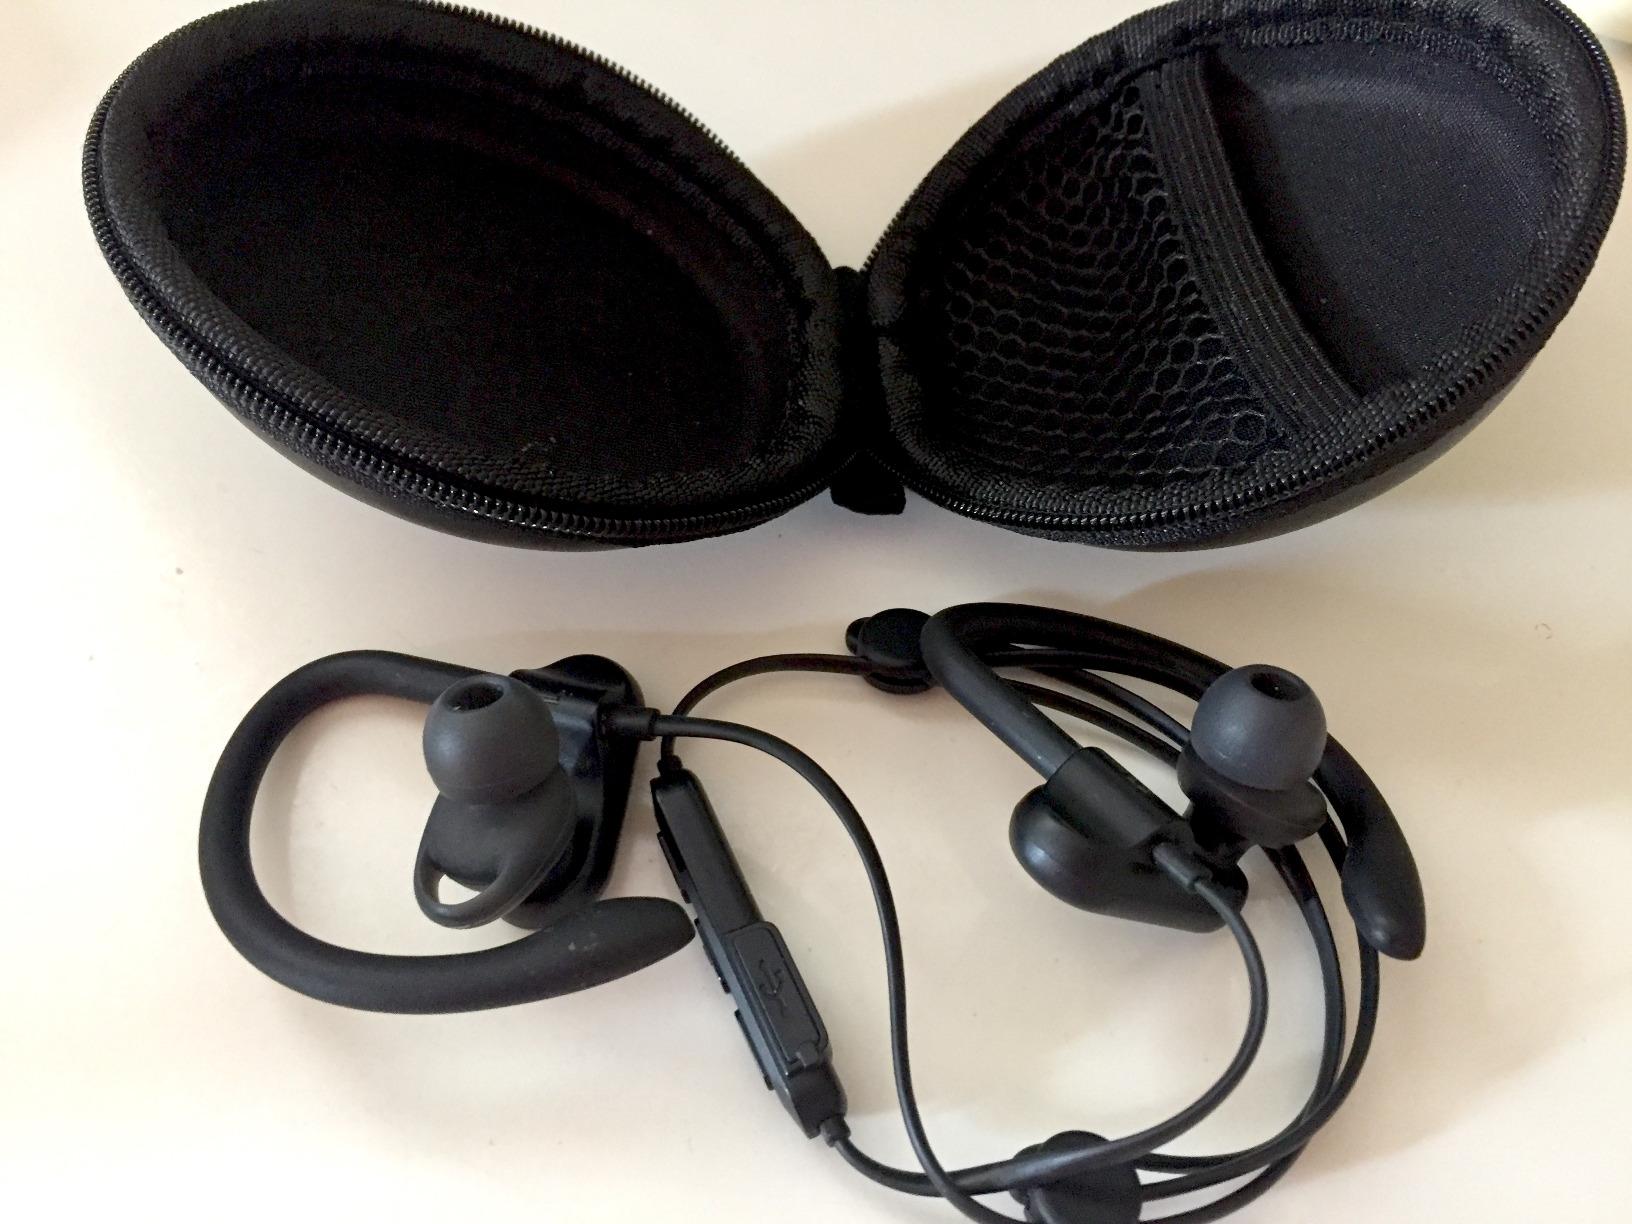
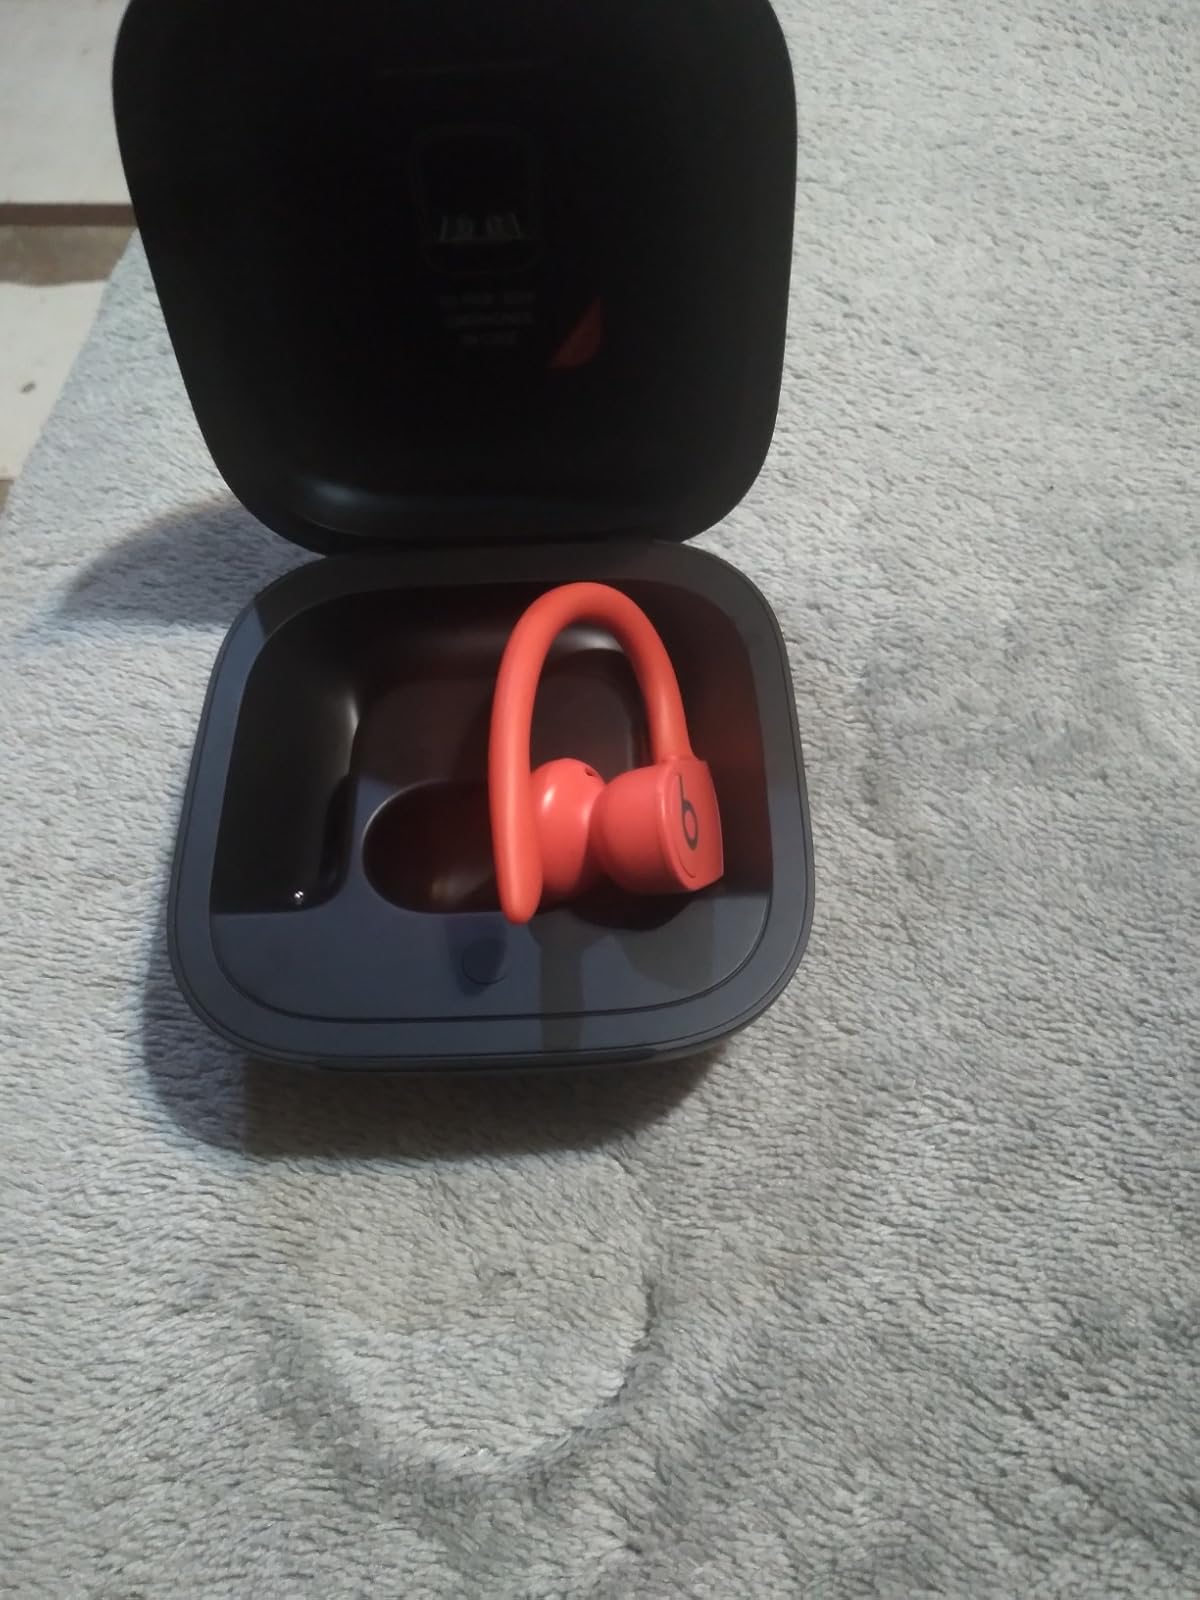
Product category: earbuds
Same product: no